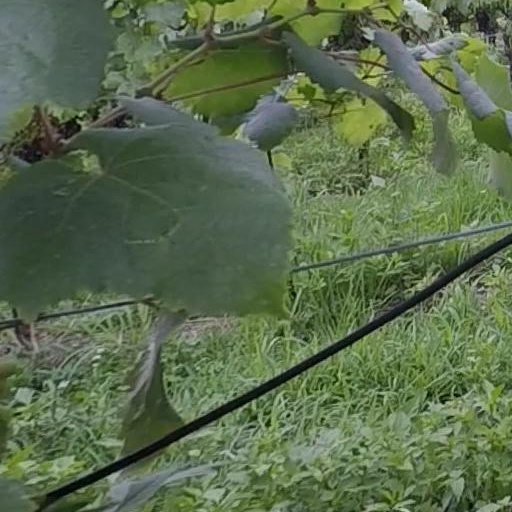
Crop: grape